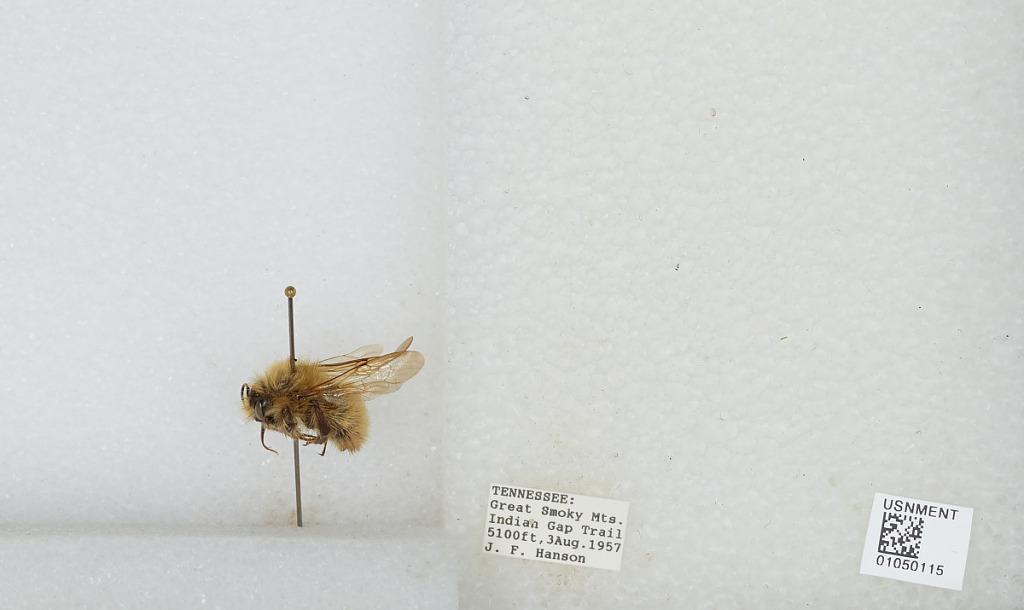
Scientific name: Bombus sp.
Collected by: J. Hanson
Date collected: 1957-8-3
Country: United States
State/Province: Tennessee
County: Sevier
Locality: Great Smoky Mountains, Indian Gap Trail
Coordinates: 35.6114, -83.4397